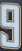
Number: 9